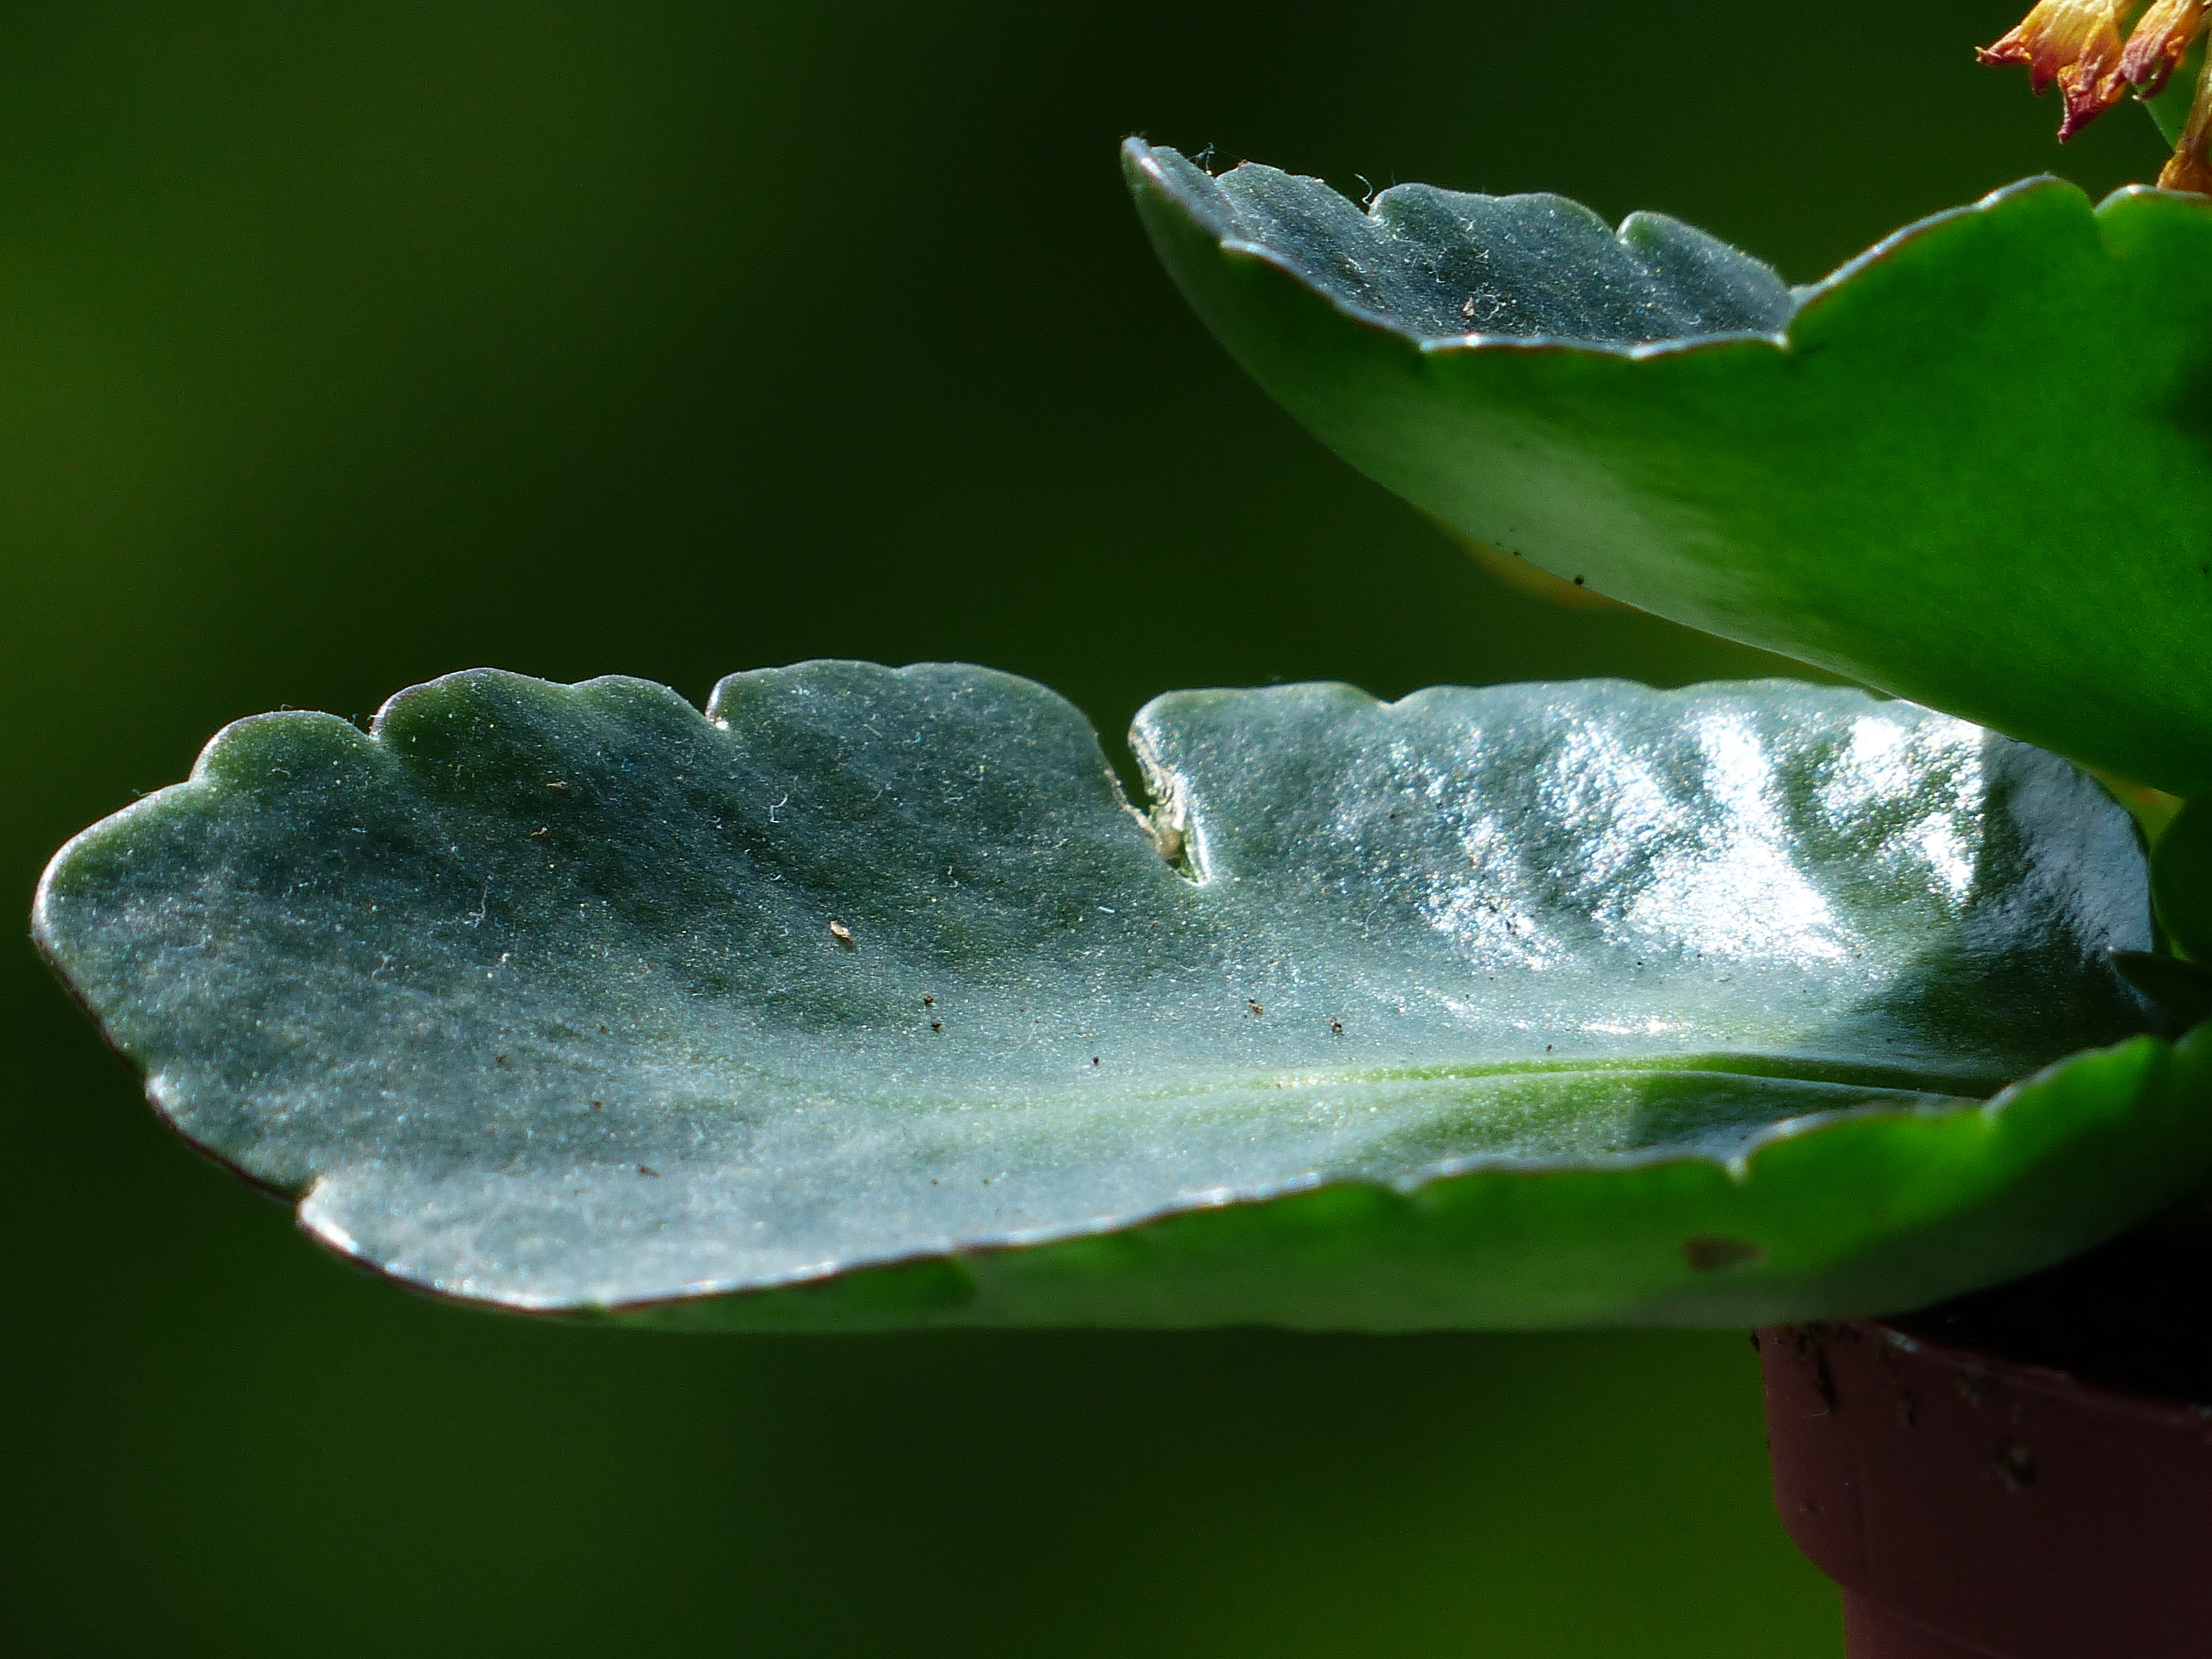
water, nature, grass, dew, plant, photography, leaf, flower, petal, green, botany, flora, close up, moisture, macro photography, ornamental plant, inflorescence, meaty, crassulaceae, flowering plant, thick sheet greenhouse, kalanchoe, dicotyledon, kalanchoe blossfeldiana, annual plant, plant stem, kalanchoe globulifera, ornamental horticulture, doldiger pollen, saxifrage like, market flower, market plant